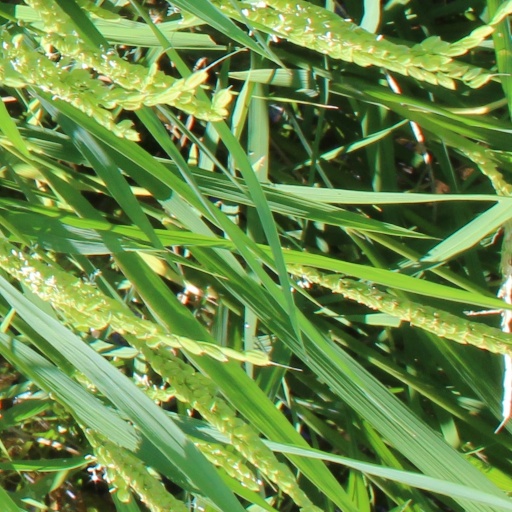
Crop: rice